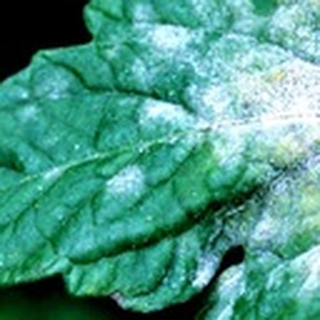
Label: cotton_powdery_mildew